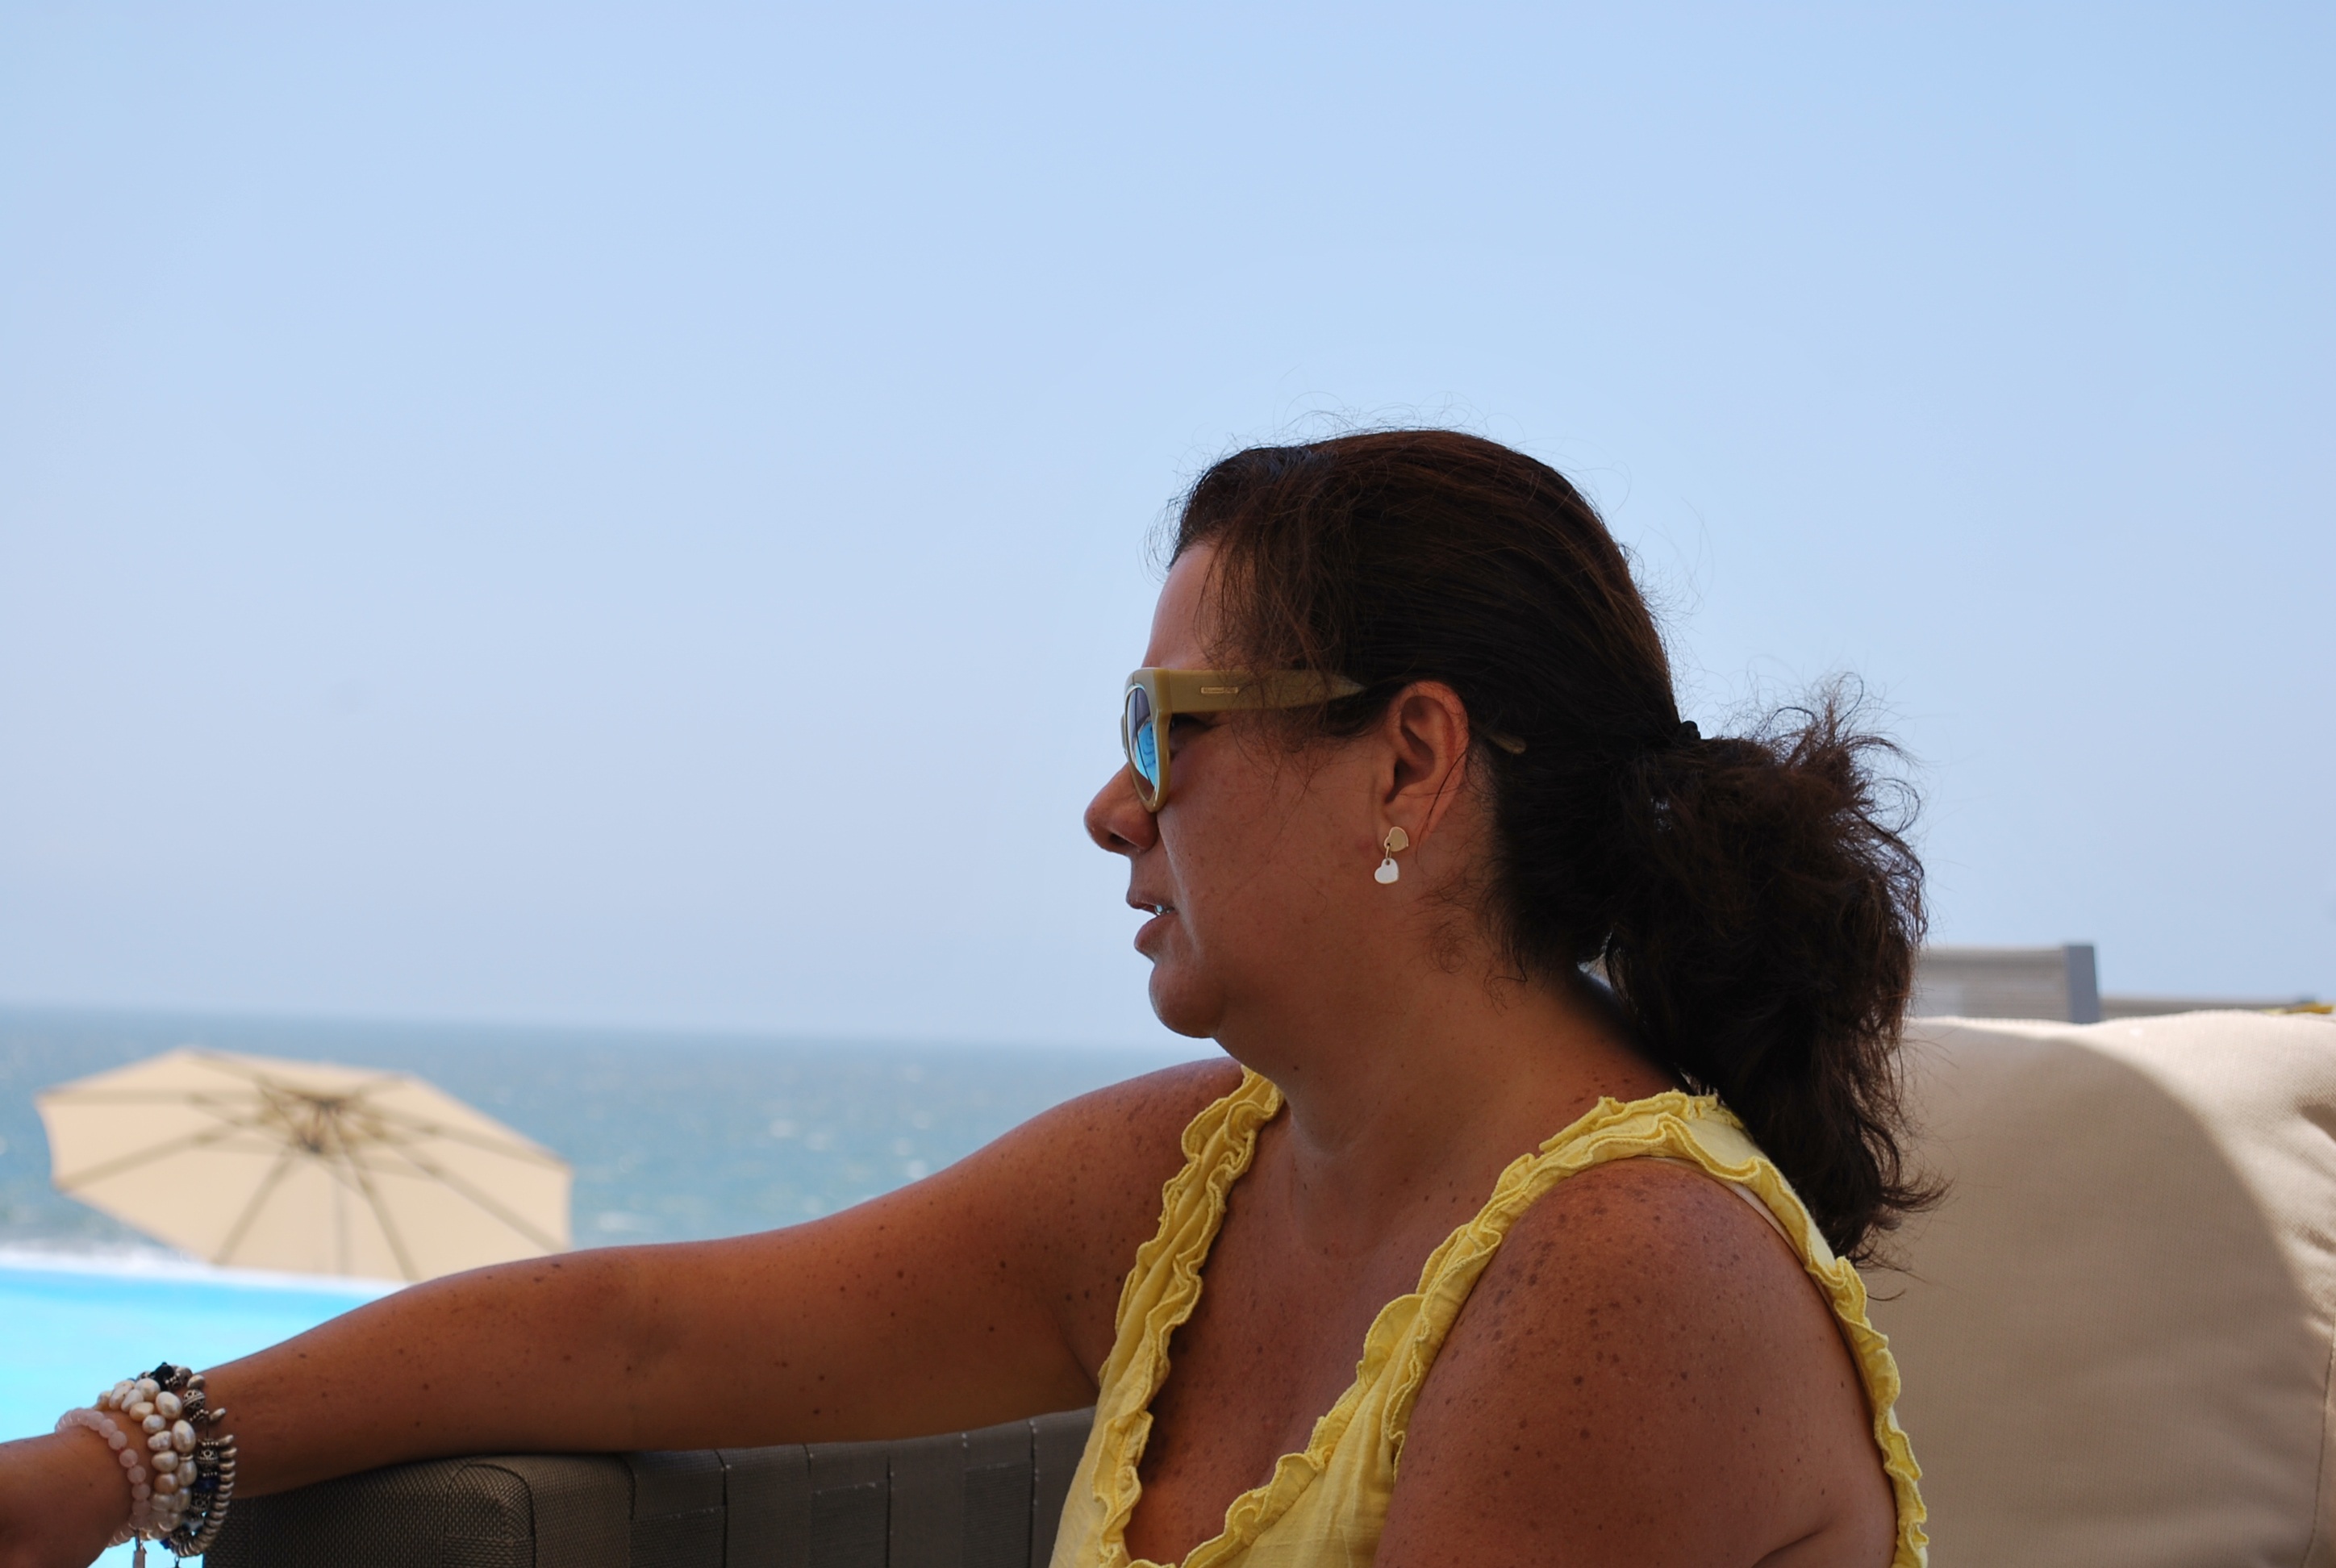
man, beach, sea, coast, water, sand, ocean, person, girl, woman, vacation, male, holiday, blue, lady, fun, women, beauty, bella, interaction, sun tanning